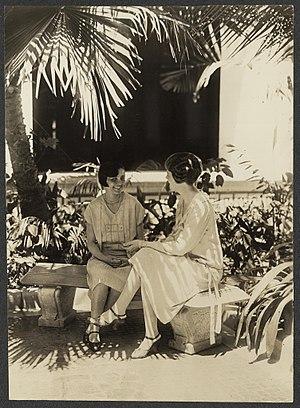
Clara Gonzalez, née le 11 septembre 1898 à Remedios et morte le 11 février 1990 à Panama, est une féministe, femme politique et magistrate panaméenne. Elle est la première femme panaméenne à obtenir un Bachelor of Laws en 1922 puis la première Latino-Américaine à obtenir un doctorat en droit. Elle crée le Parti national féministe et milite pour le suffrage pour les femmes. Elle siège à l'Assemblée constitutionnelle qui accorde le droit de vote aux femmes en 1946. Première femme du pays nommée juge à la Cour des mineurs, elle participe à rédiger le Code des mineurs. Elle est également la première femme ministre du pays.